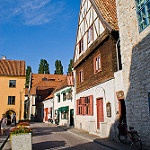
Label: street